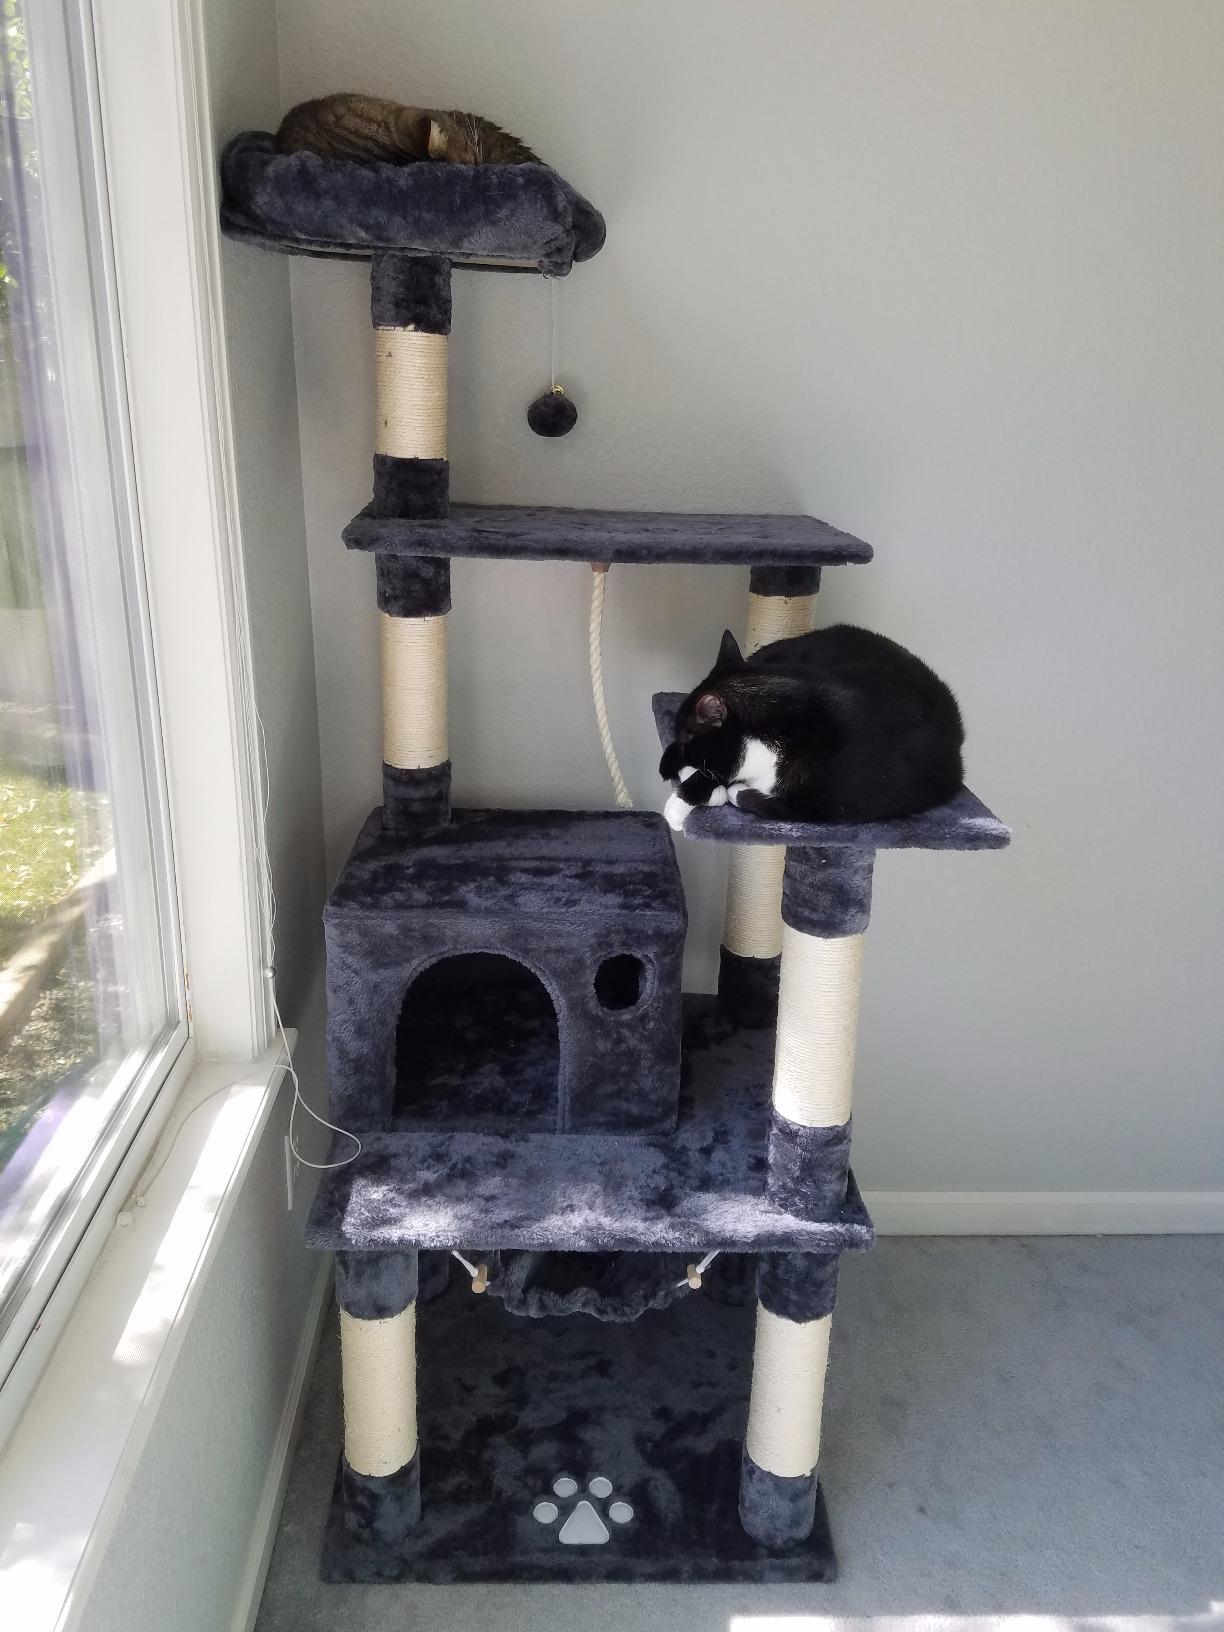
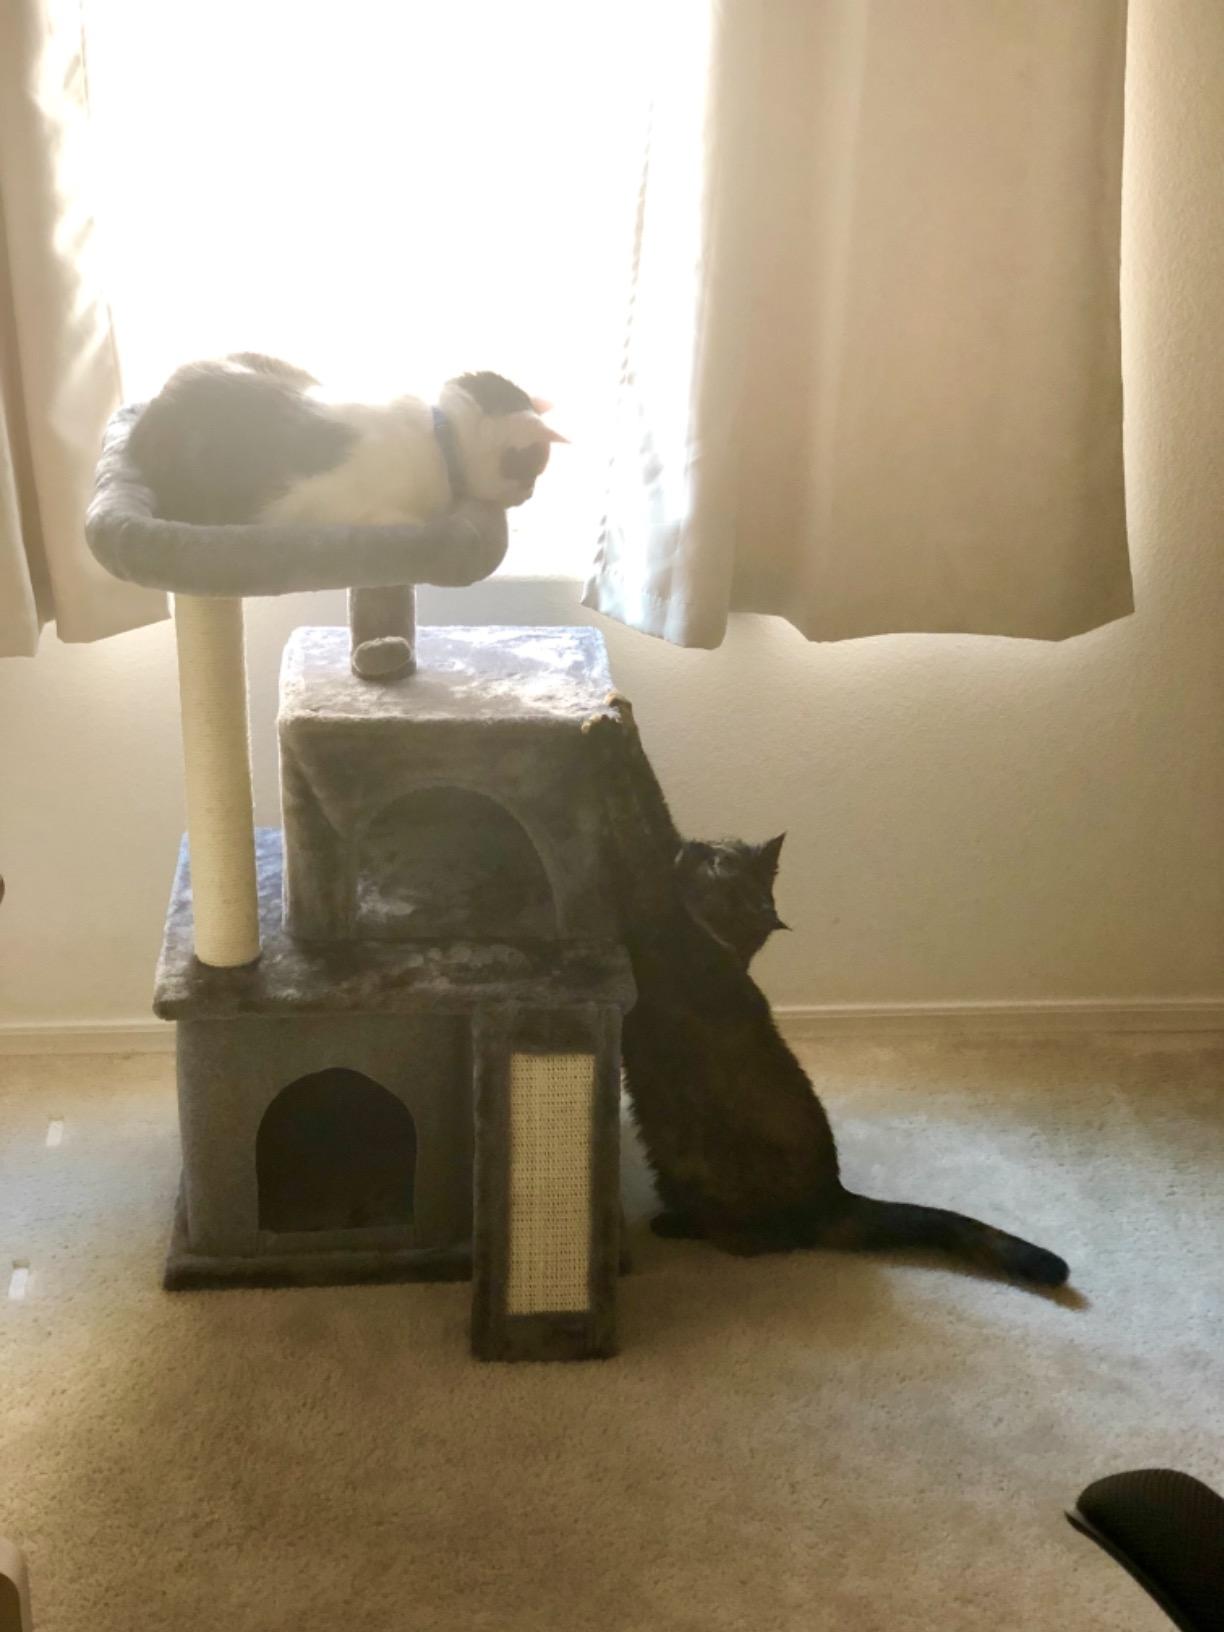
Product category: items_cat tree
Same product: no